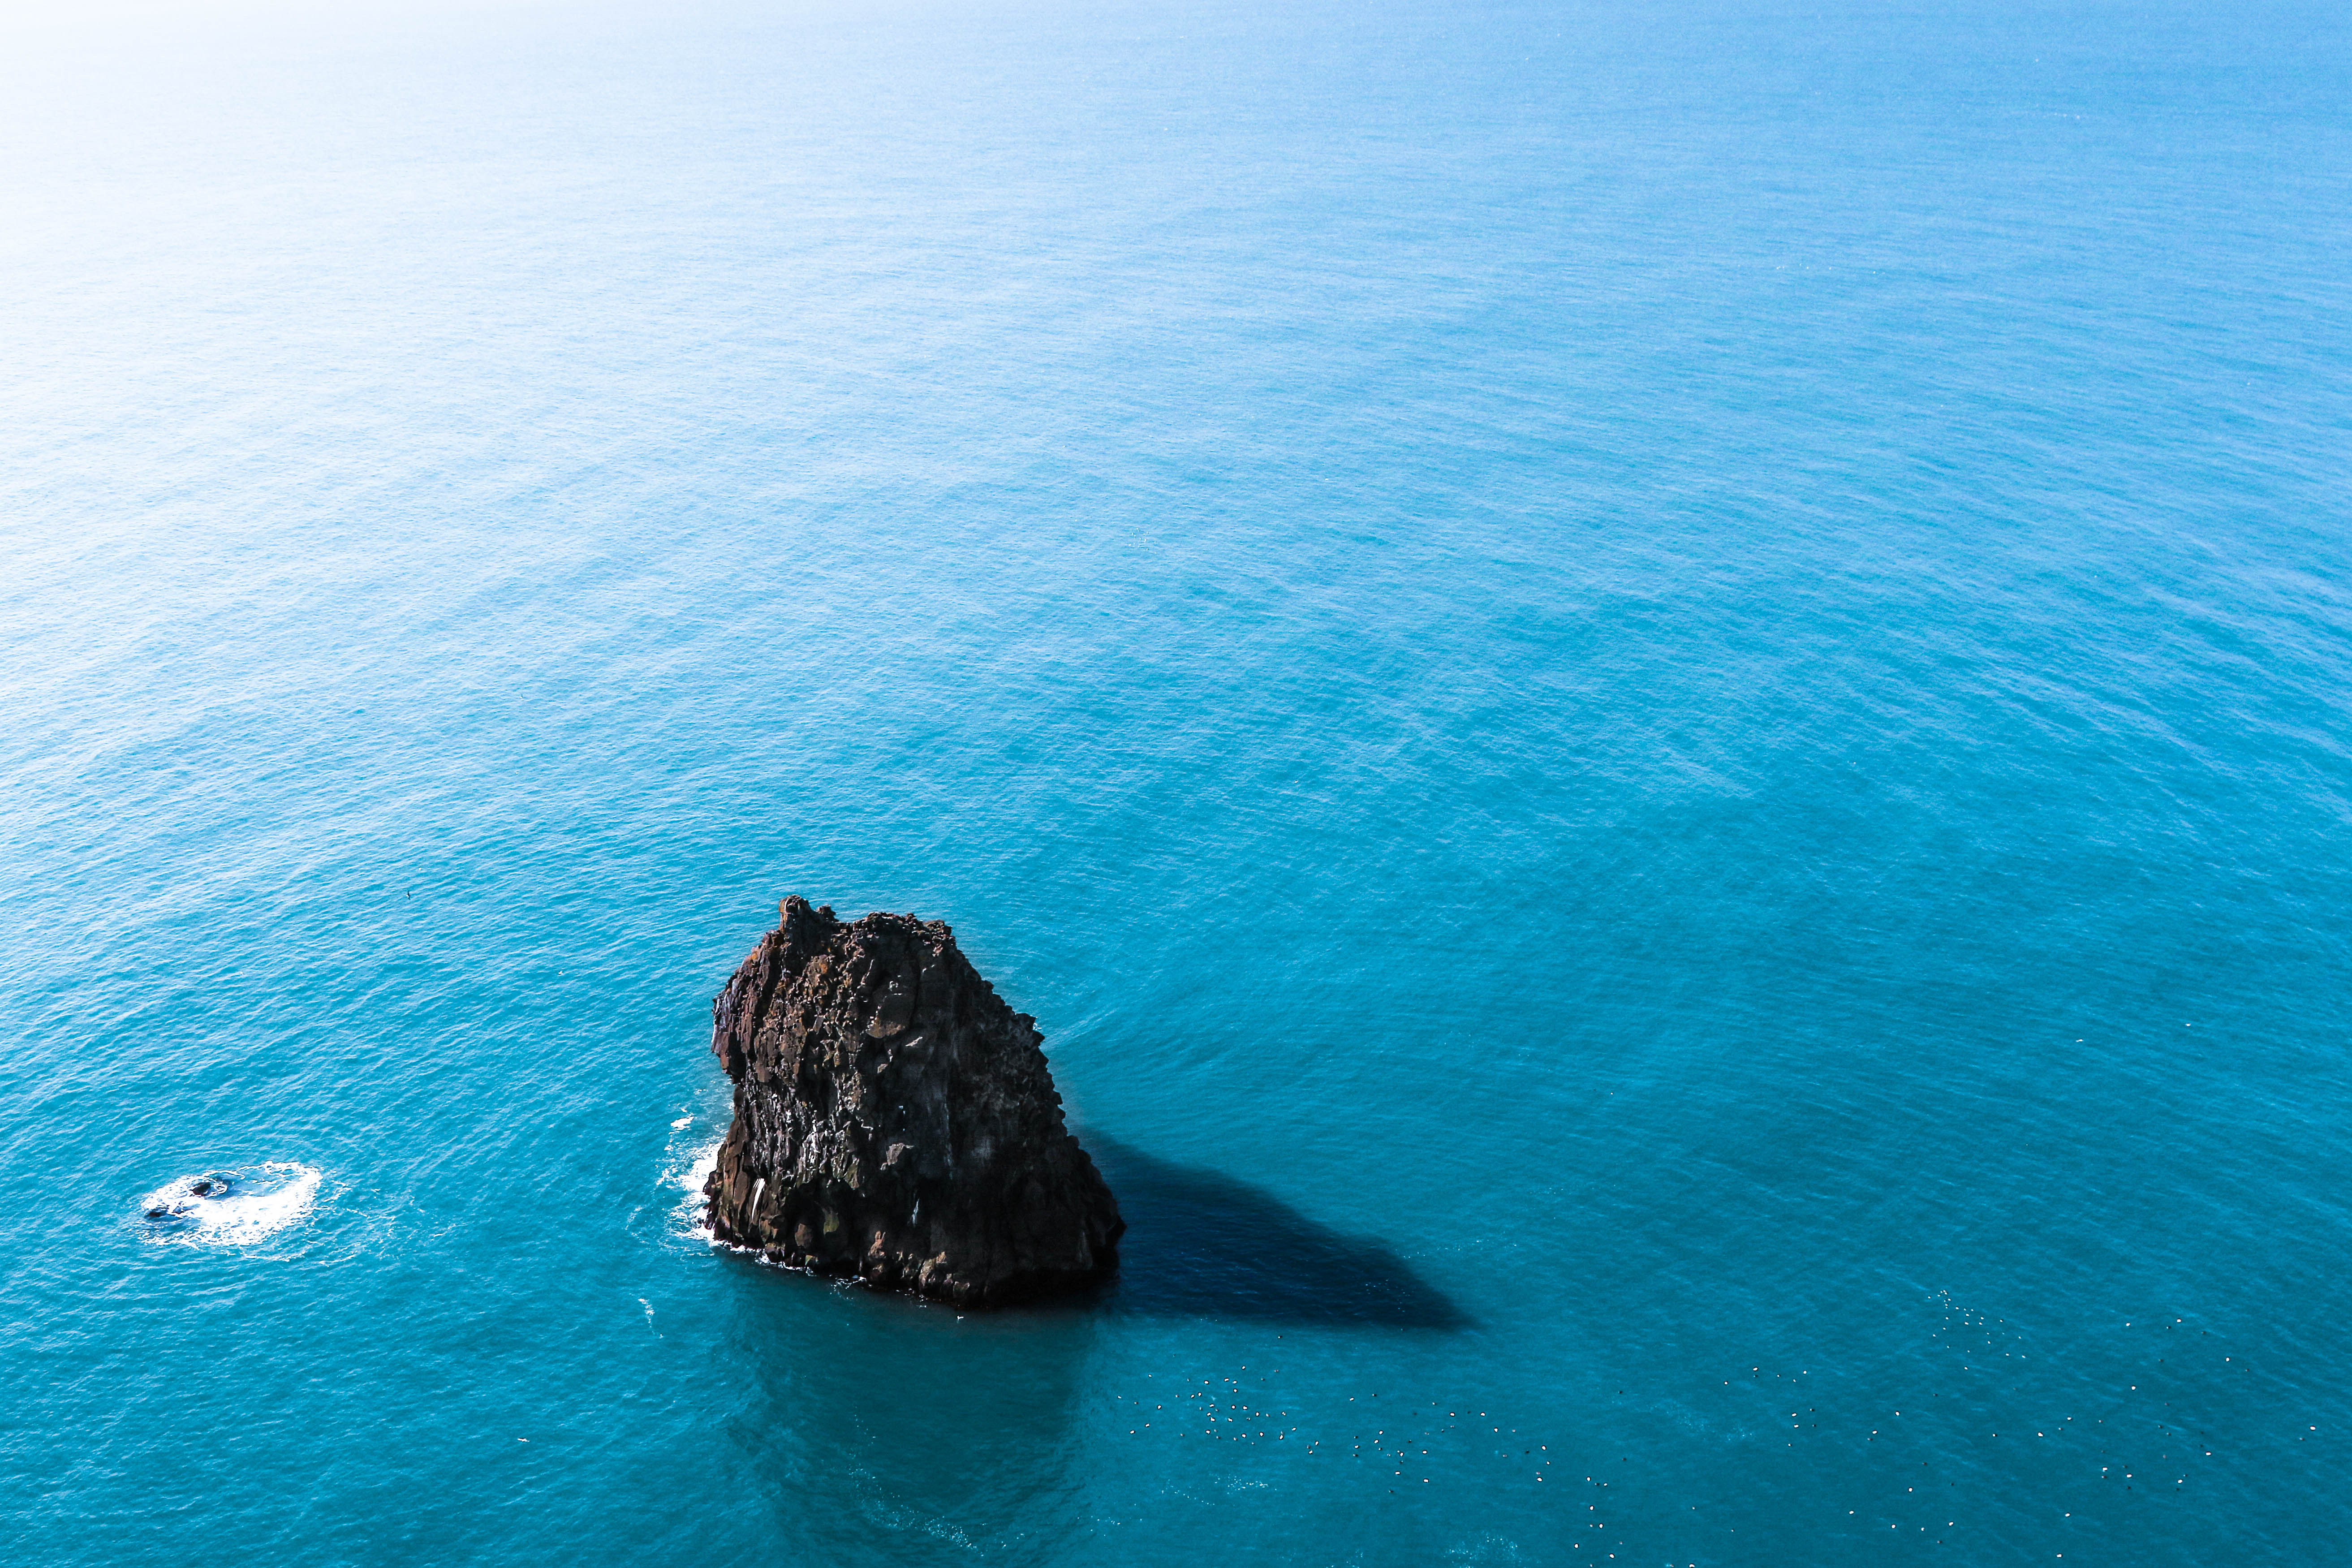
sea, coast, water, rock, ocean, horizon, wave, underwater, bay, island, blue, terrain, cape, islet, wind wave